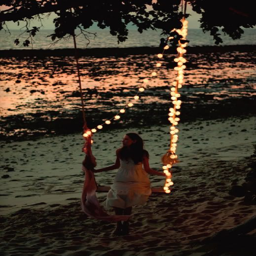
lights , ... on a swing .